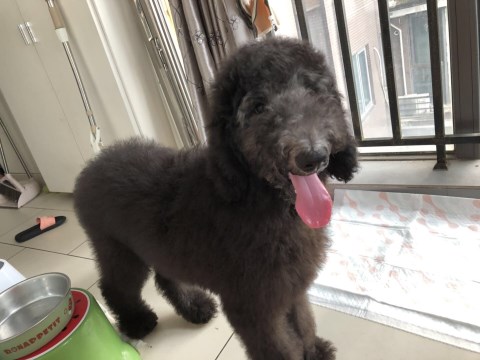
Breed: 316-n000118-standard_poodle